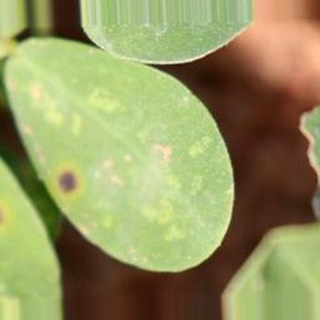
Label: groundnut_early_leaf_spot